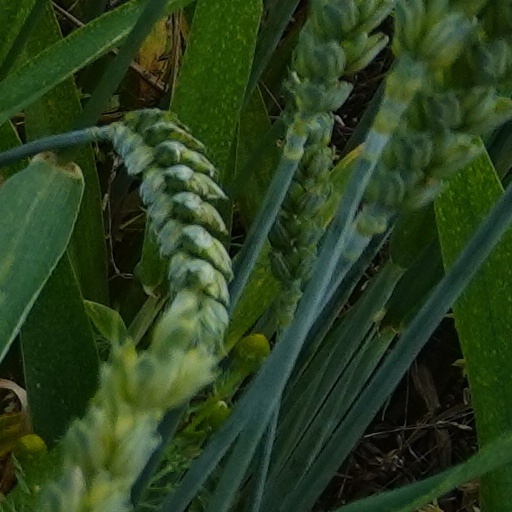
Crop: wheat